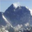
Label: mountain